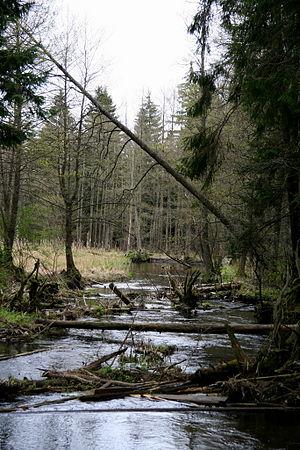
La Czarna hańcza est une rivière qui coule en Pologne et en Biélorussie. Cet affluent secondaire du Niémen, long de 142 km, traverse principalement la région de Suwałki, ainsi que la ville de Suwałki.